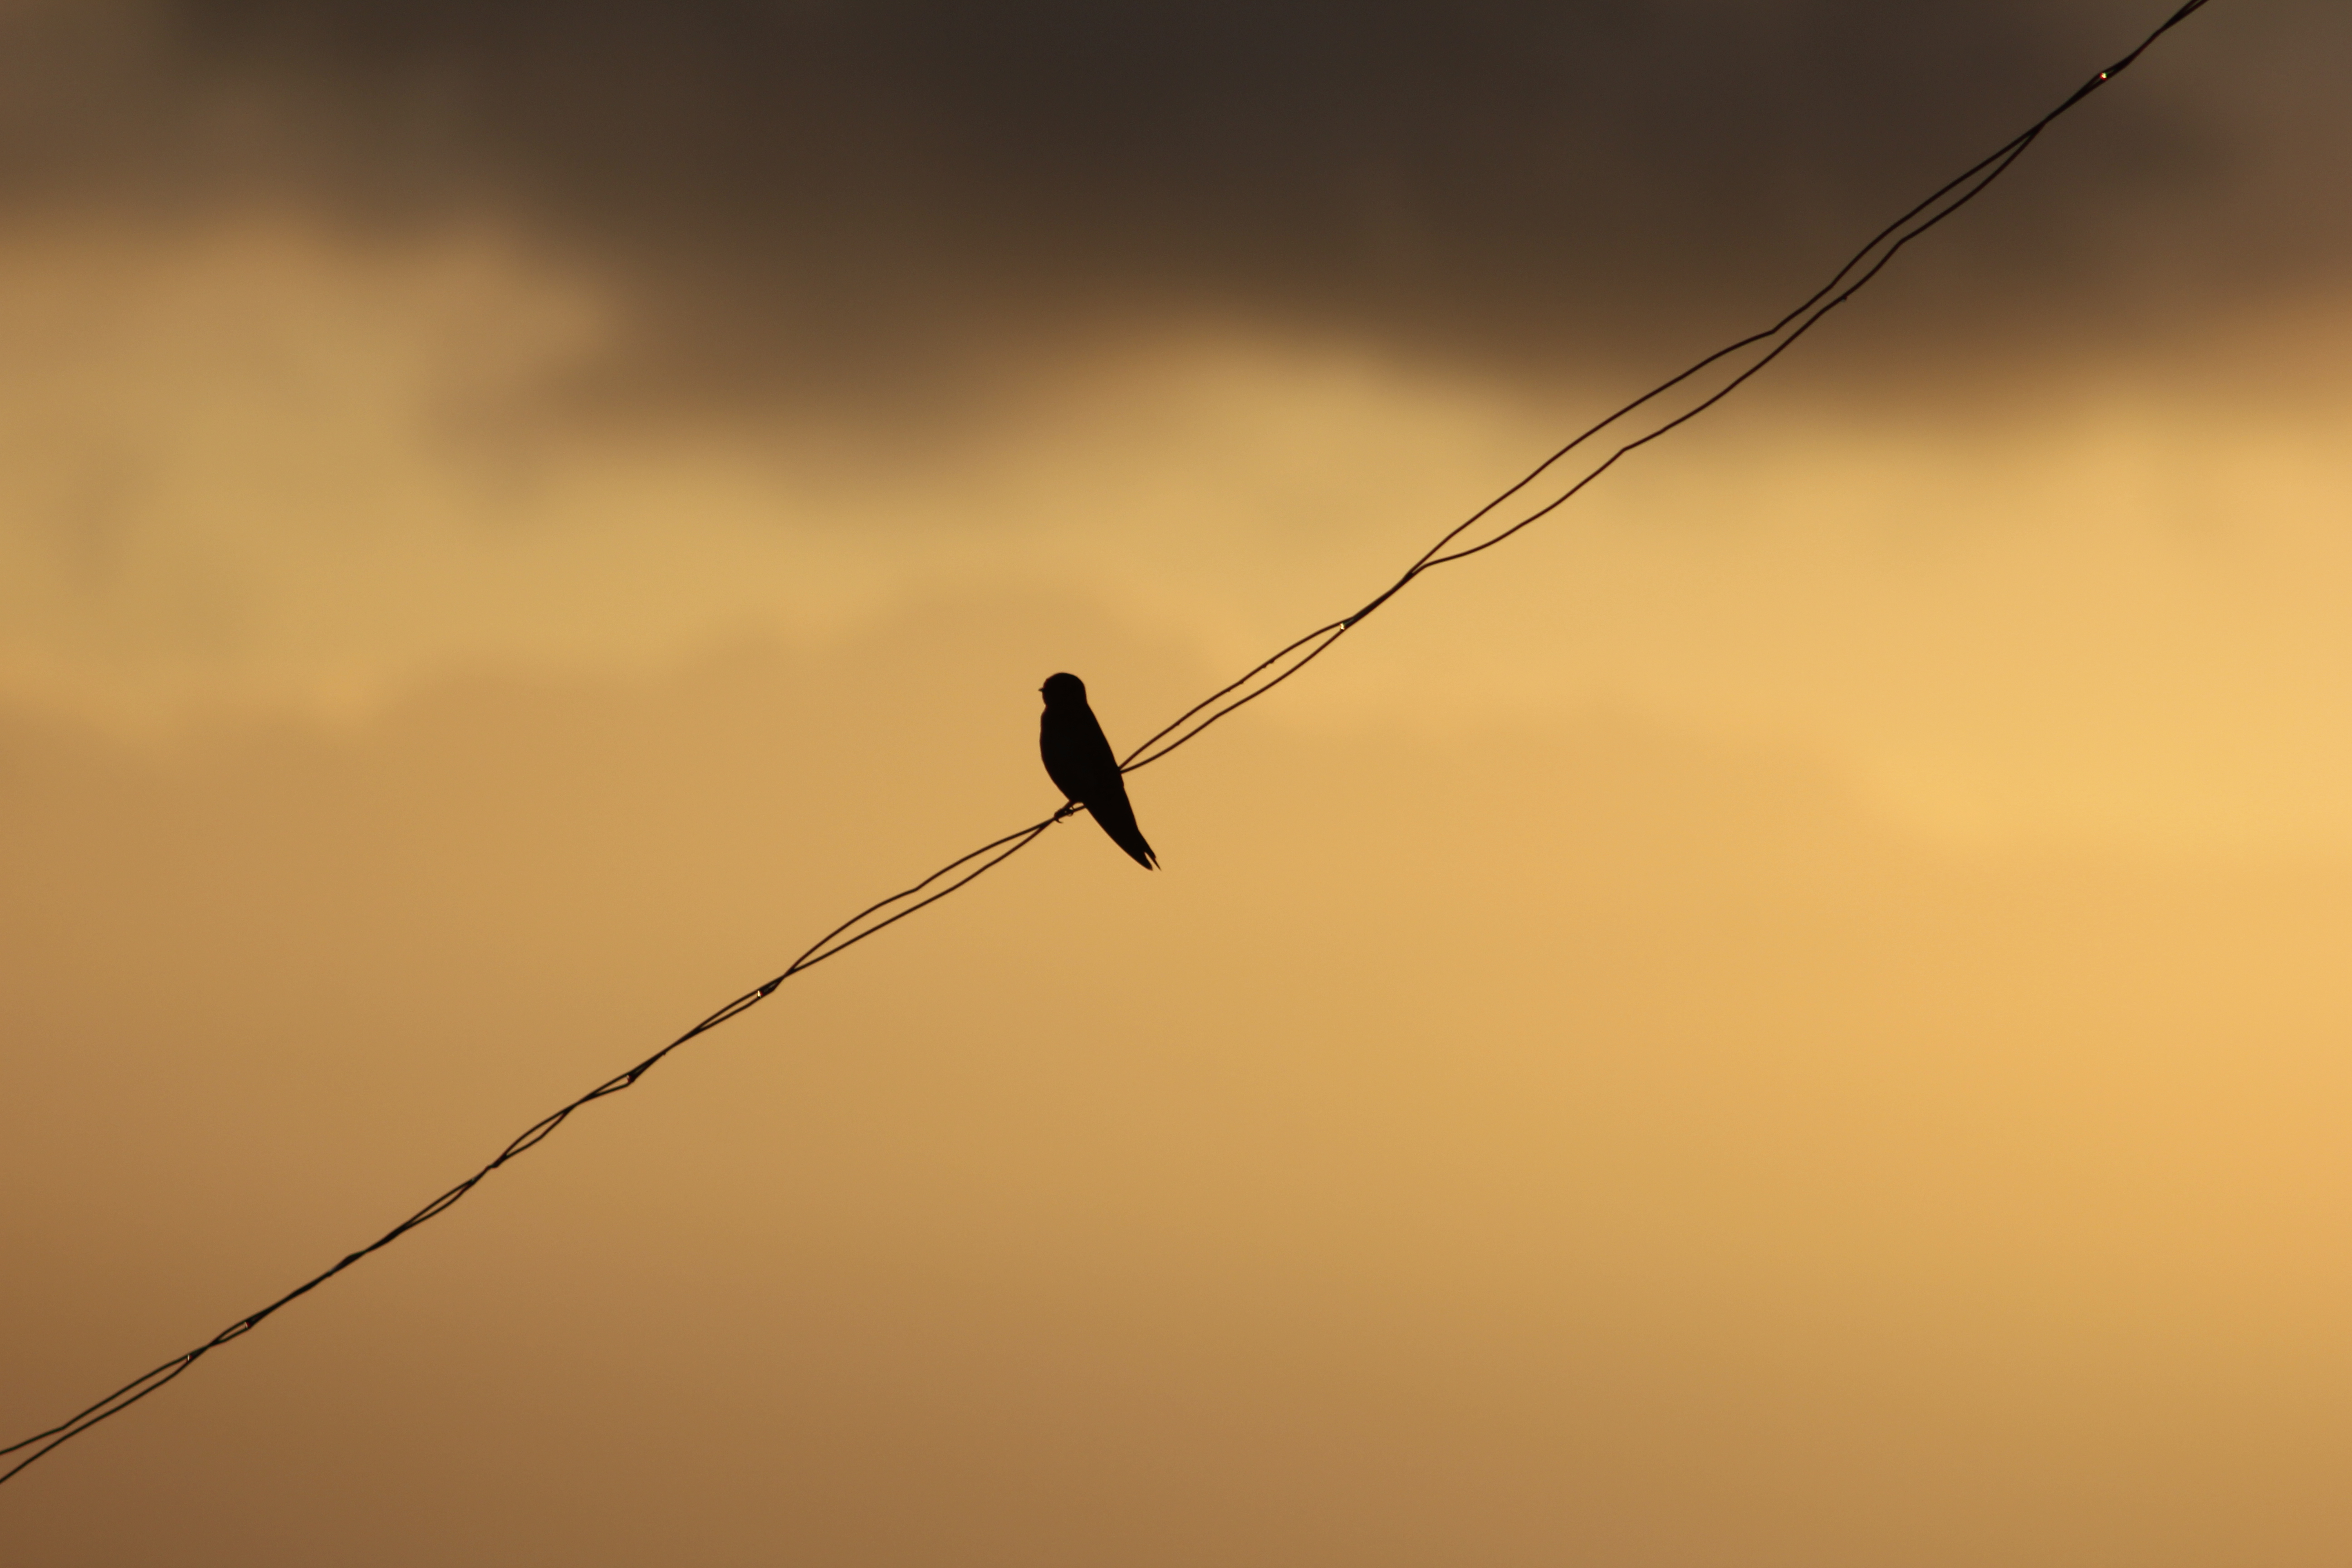
bird, raising, sky, cloud, atmosphere, orange, twig, wing, dusk, sunset, wood, beak, landscape, wire, recreation, horizon, wind, sunrise, wildlife, tree, macro photography, evening, backlighting, cumulus, flight, sun, silhouette, astronomical object, perching bird, afterglow